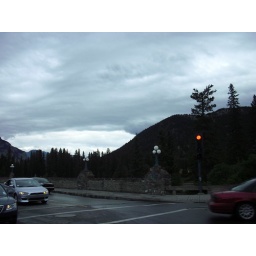
The clouds are still thick in the sky